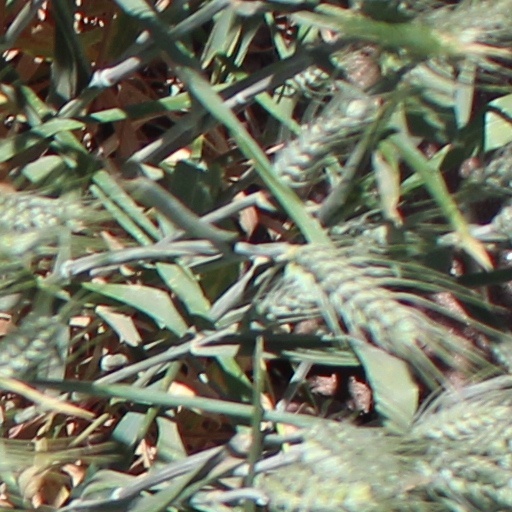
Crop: wheat